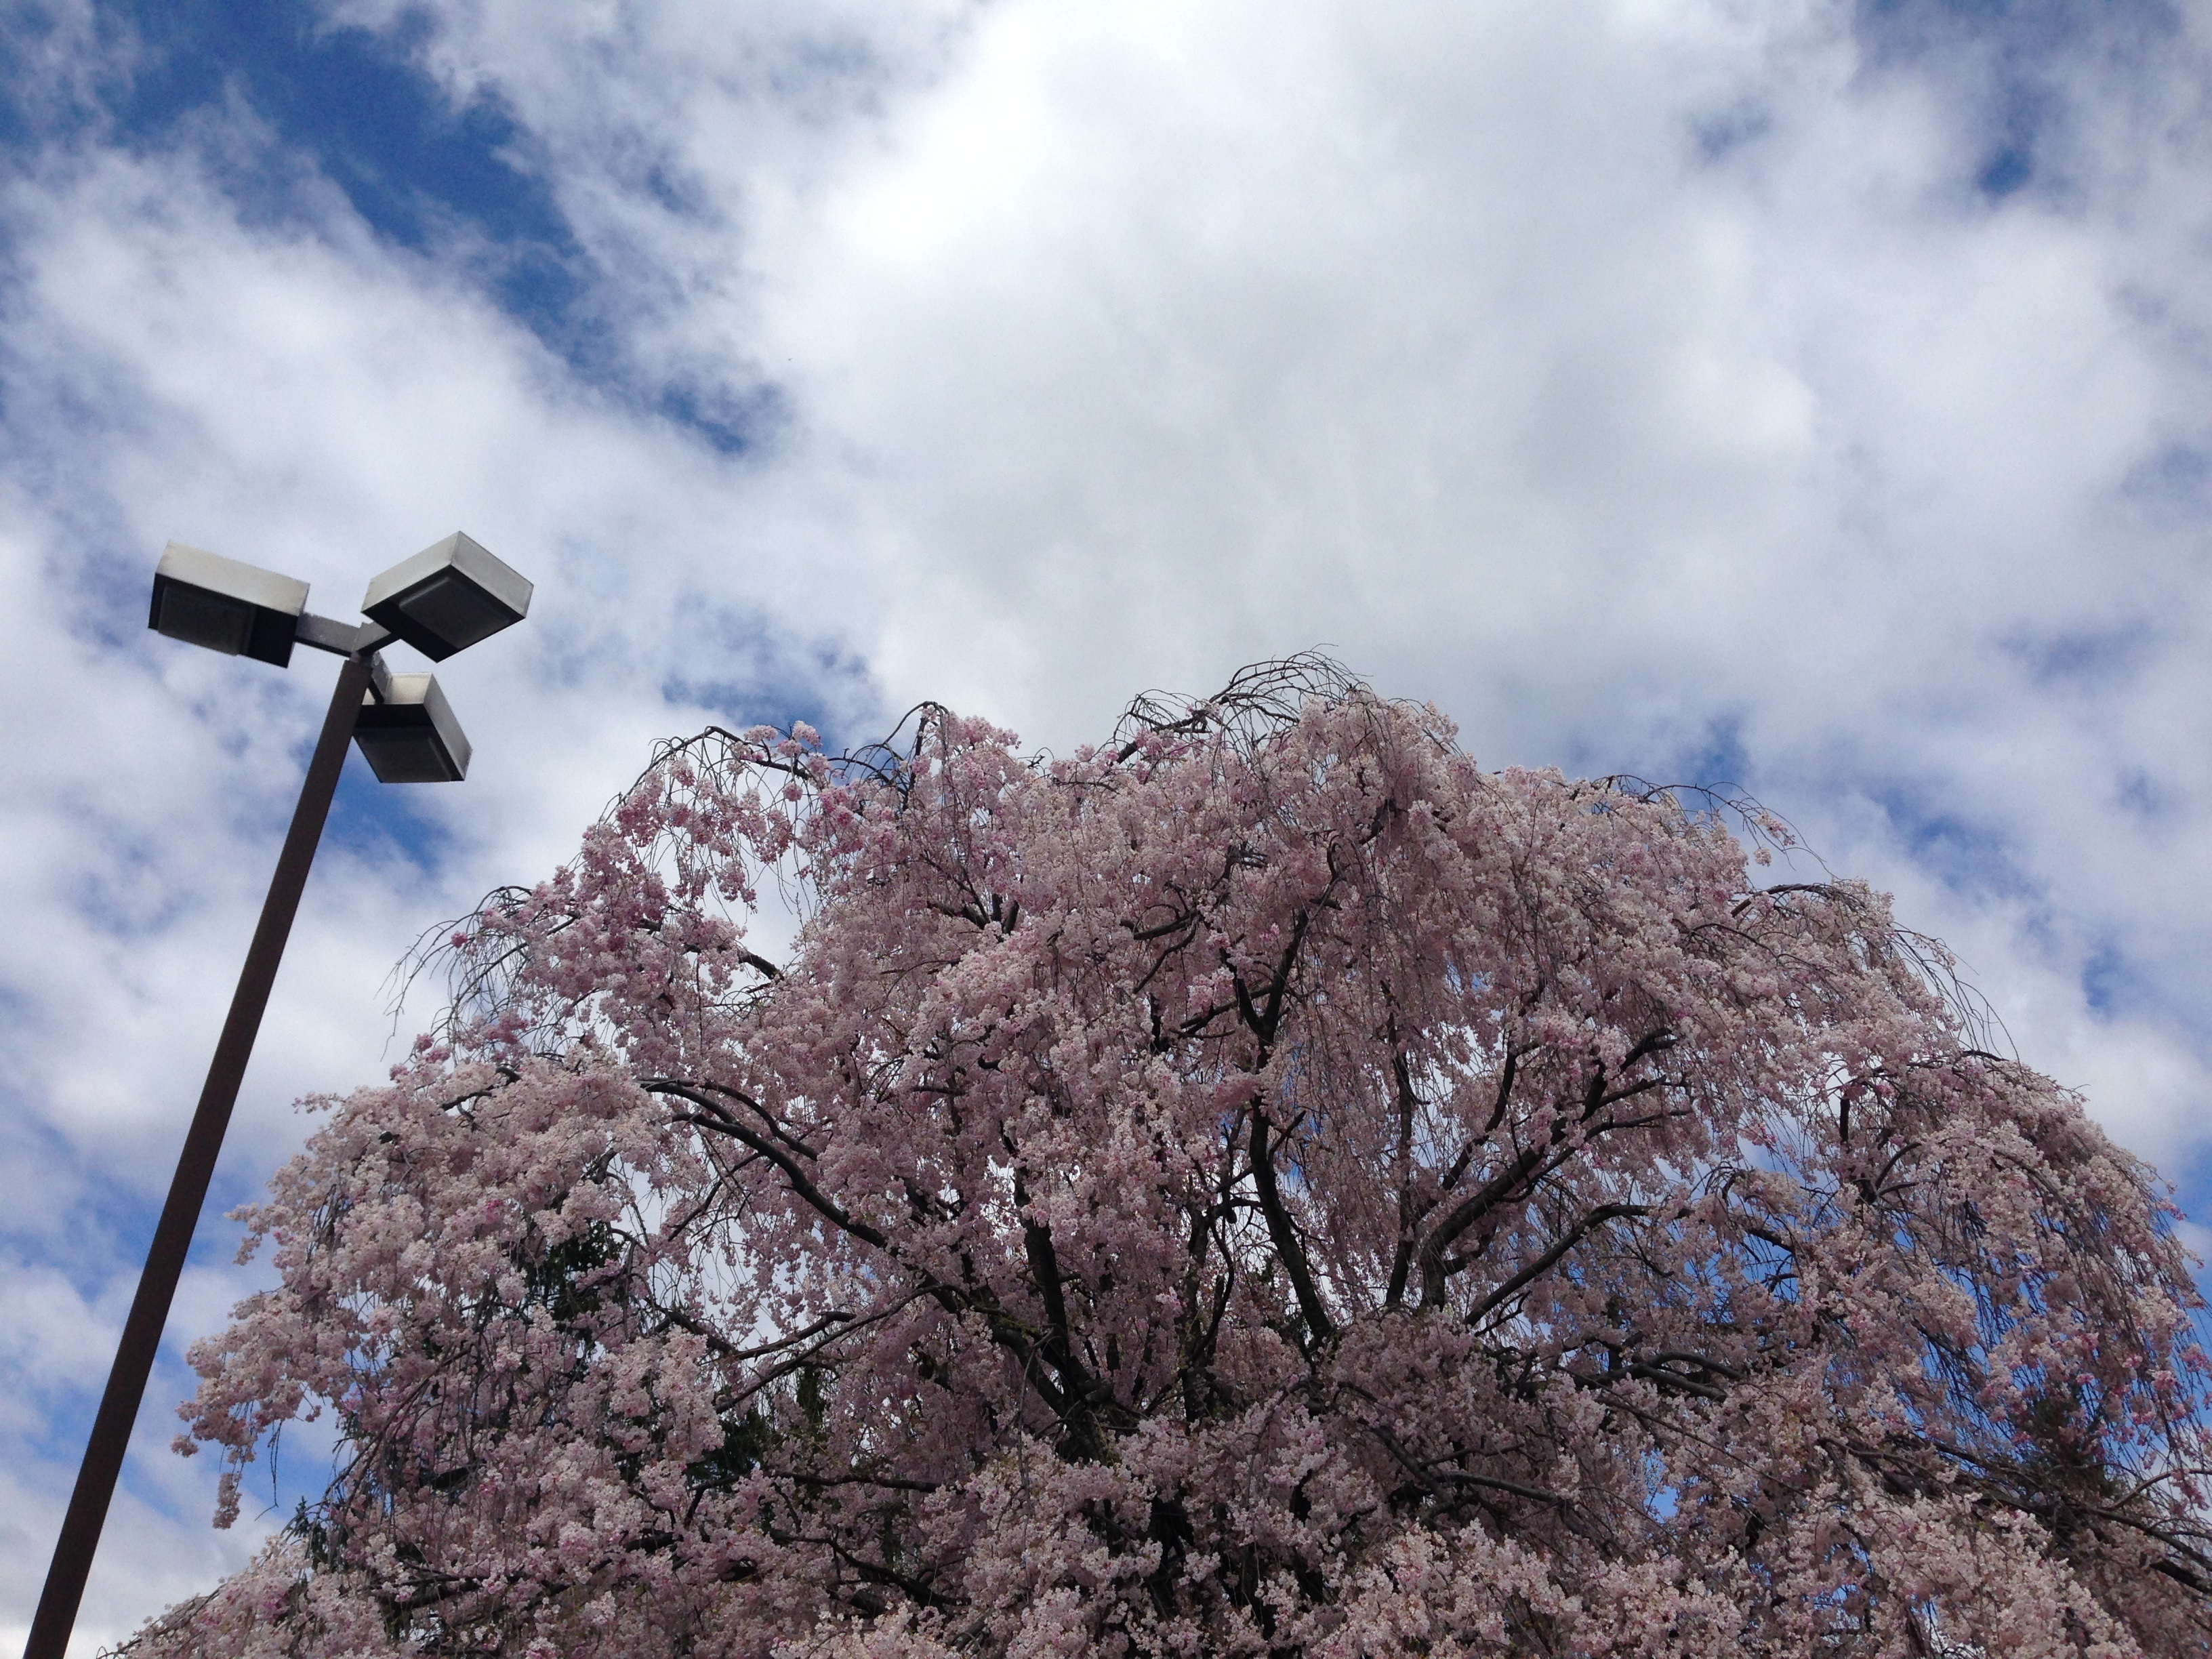
tree, blossom, mountain, snow, winter, cloud, plant, sky, flower, mountain range, spring, season, cherry blossom, mountainous landforms